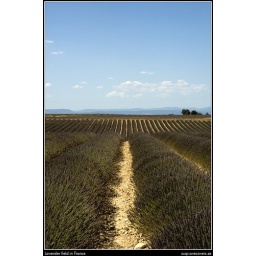
Beautiful blue field in France. Unfortunately I was one week late and missed the flowering.